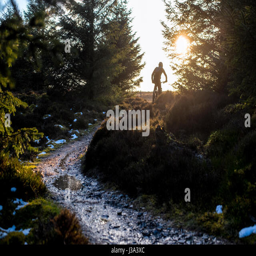
a mountain biker rides a trail at sunset